Aleksey Korin

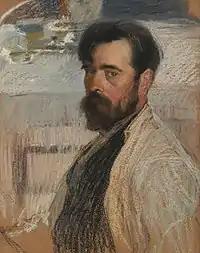
Self-portrait (1915)

Aleksey Mikhailovich Korin (Russian: Алексей Михайлович Корин; 16 March 1865, Palekh - 13 February 1923, Marino, Tver Governorate) was a Russian genre painter. He was a member of the Peredvizhniki and a professor at the Moscow School of Painting, Sculpture and Architecture.